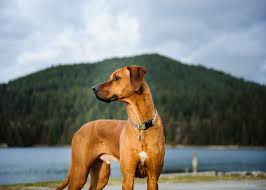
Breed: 230-n000080-Rhodesian_ridgeback